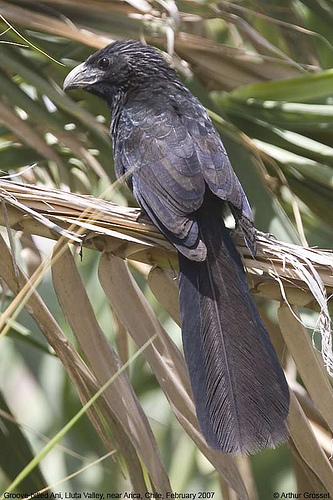
the bird has a small black bill that is somewhat curved.
the tail is big as compared to the bird's body, the head is small and the bill is short and pointed
this bird has an enormous tail feather in comparison to its body, which is all black, and it has a thick, downward pointing beak.
this bird has a black overall color with it's short but thick bill in grey color.
this is a black bird with a long black tail feather and a large beak.
this black bird has a very big tail and a thick, short beak that slightly curves down.
the bird is almost entirely gray and has a very long and wide tail.
this bird is grey with white and has a long, pointy beak.
this is a black bird with a long tail and a gray thick beak that slightly curves downward.
this bird is overall brown with some white highlights on its back, and a very long tail.
Species: Groove Billed Ani